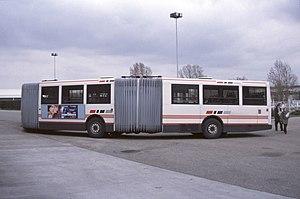
Un Renault Mégabus (n°8986 de la CGFTE) stationné au Dépôt du lac (Bordeaux, France) le 13 mars 1999, à l’occasion d’une assemblée générale de l’association Car-Histo-Bus.
Le Mégabus est un autobus bi-articulé construit dans le cadre d’une collaboration entre deux constructeurs français : Renault Véhicules industriels et Heuliez Bus. Le moteur est produit par le premier, de même que le châssis qui est inspiré de celui du PR 100, un autobus commercialisé par RVI, tandis que la carrosserie est produite par Heuliez Bus sur la base de celle utilisée pour le GX 107.